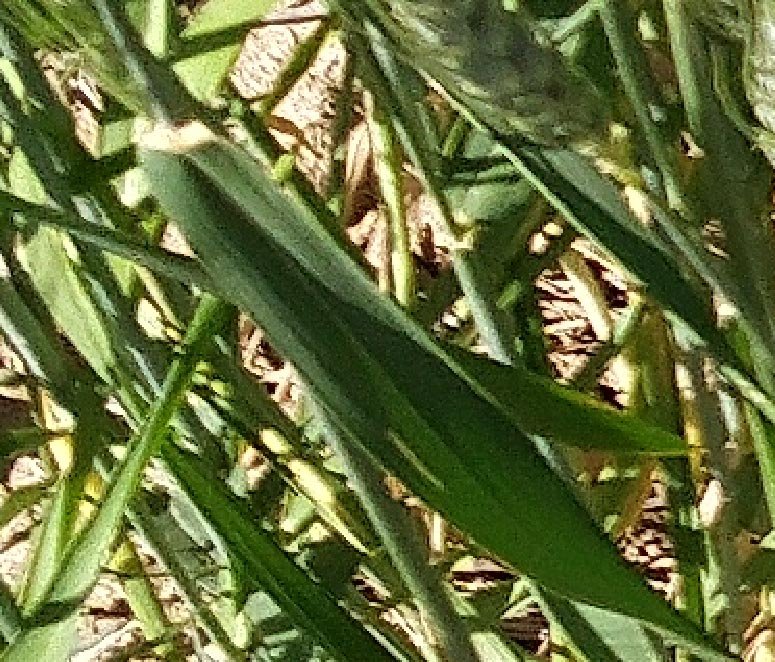
Label: Wheat___Healthy